Before 30

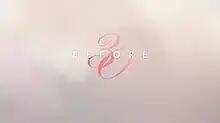

Before 30, also known as B430 is a Nigerian television drama series directed by Bodunrin 'BB' Sasore and starring Damilola Adegbite, OC Ukeje, Beverly Naya, Meg Otanwa and Anee Icha. The show, which is sponsored by Airtel and shot in Lagos, started airing on DStv's Africa Magic on 29 March 2015. First Bank is also a co-sponsor of the show.